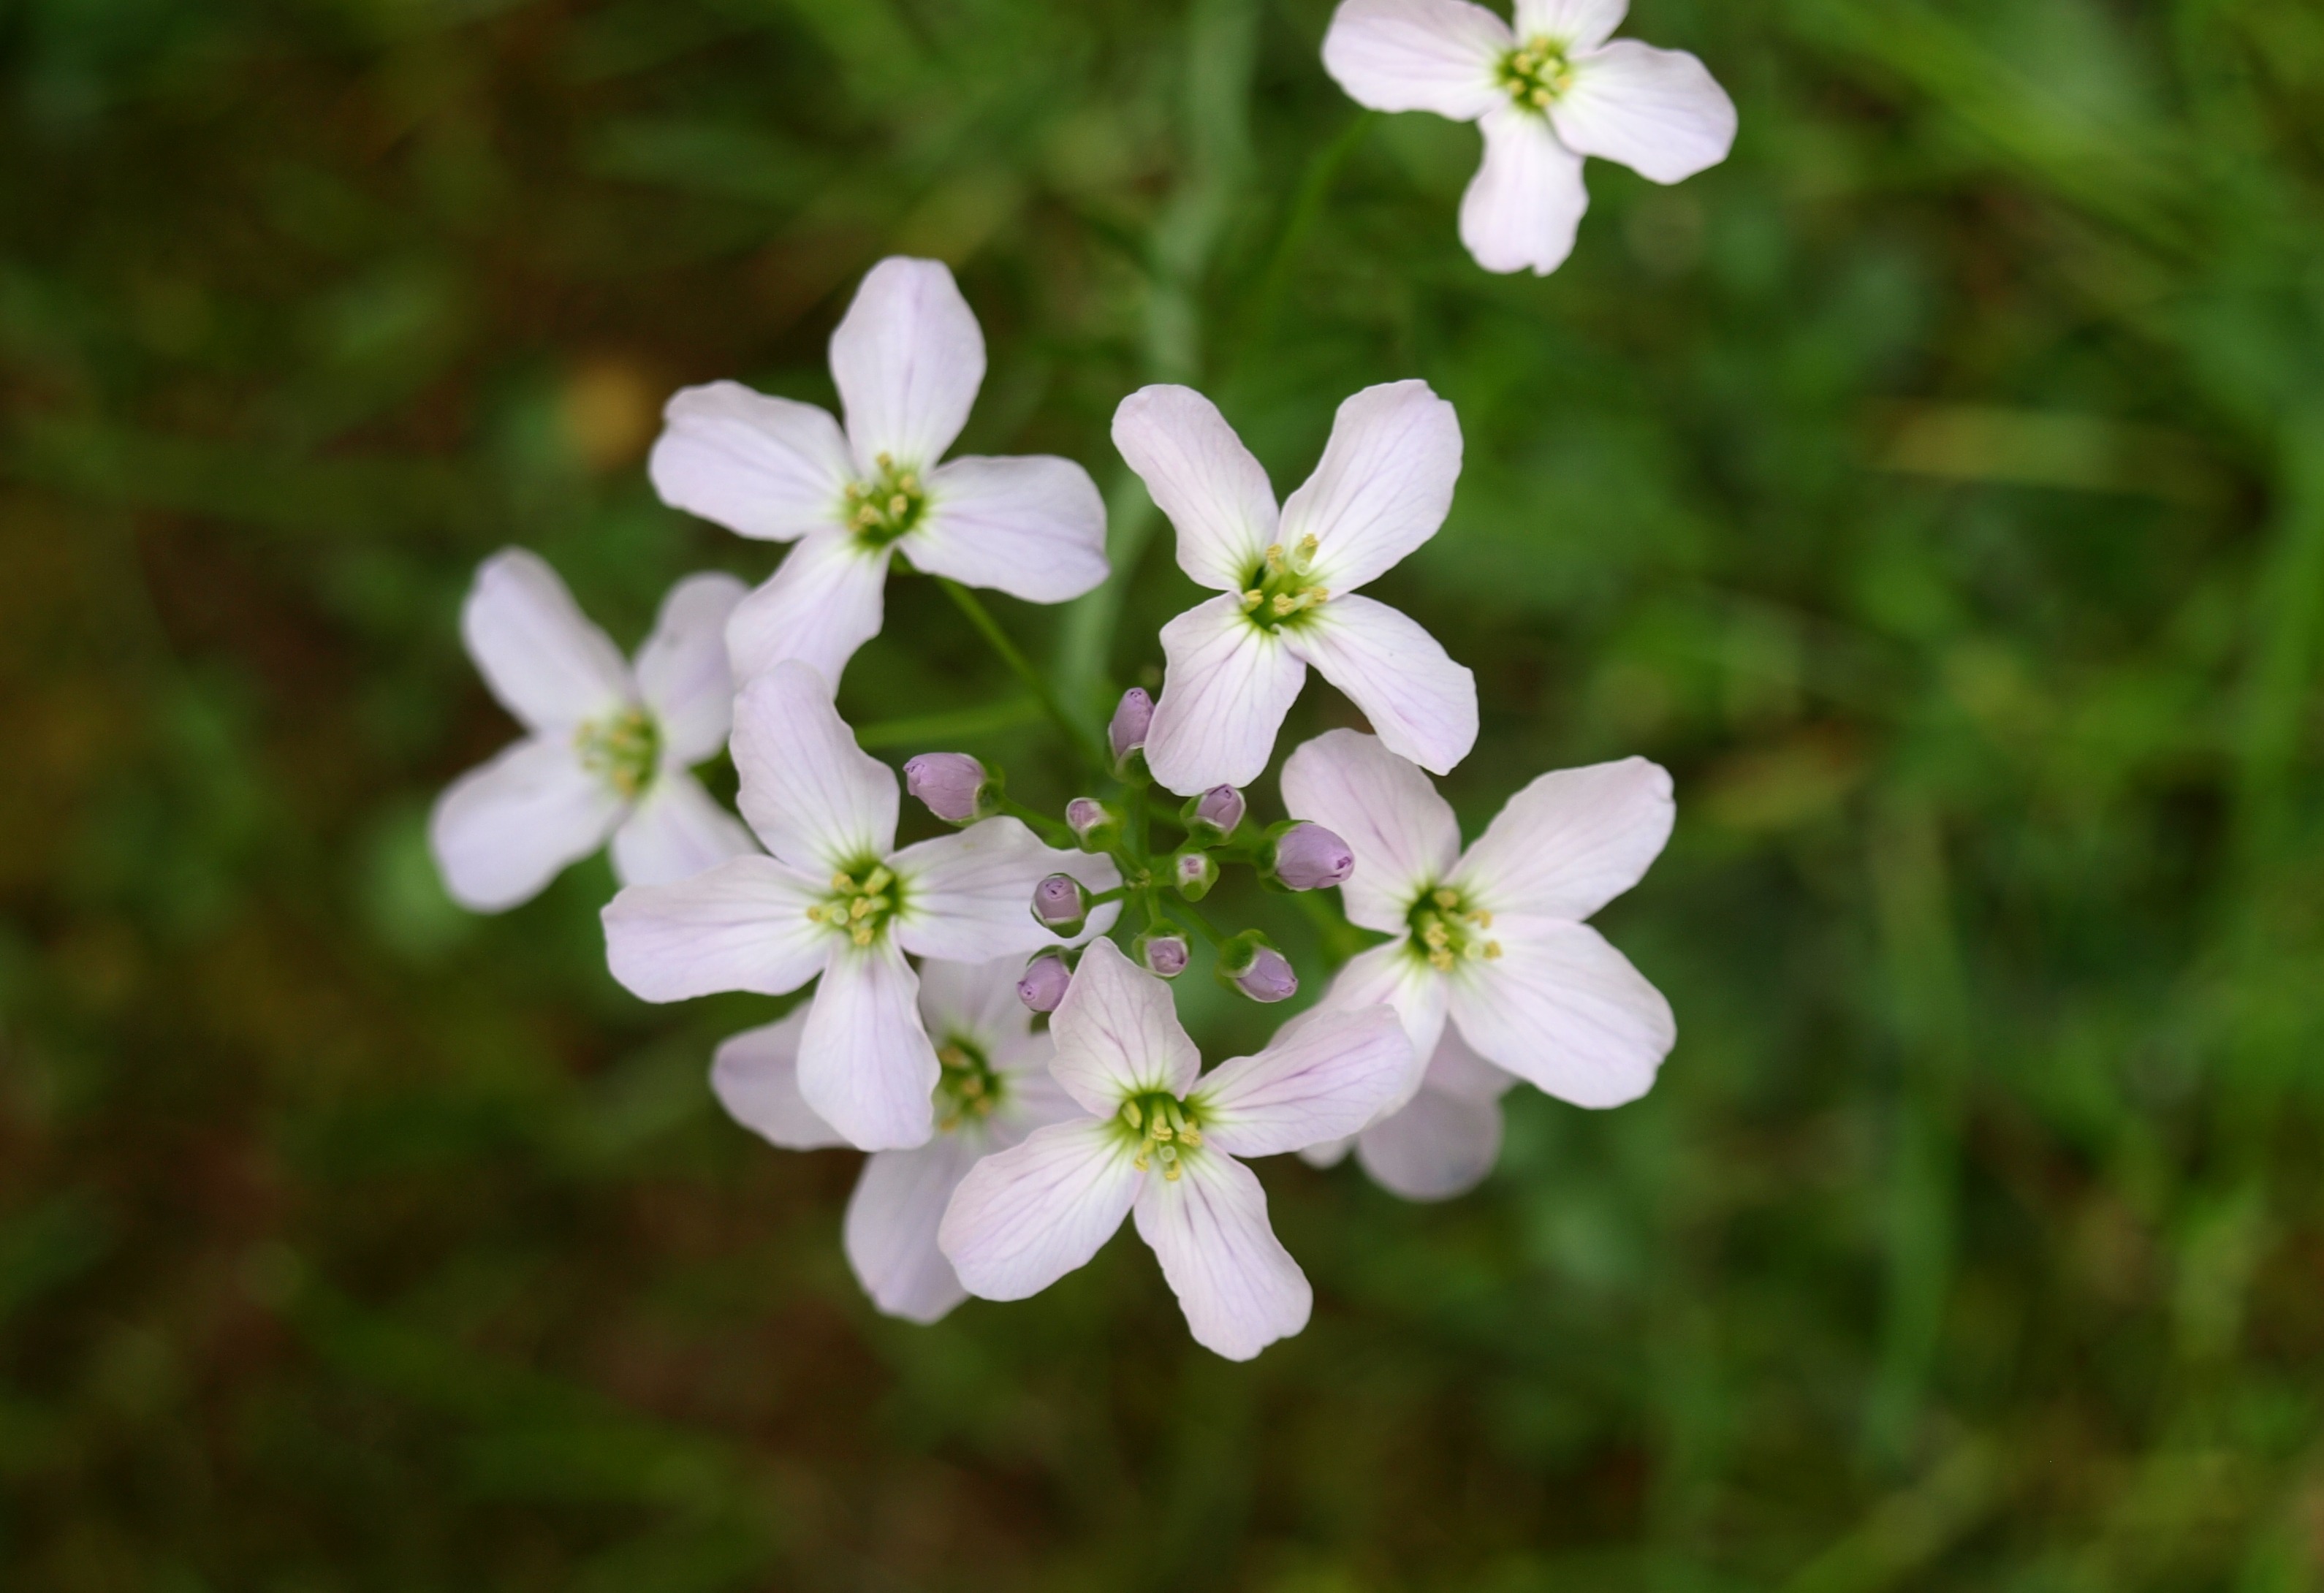
blossom, plant, meadow, flower, petal, herb, produce, botany, flora, wildflower, bud, macro photography, flowering plant, cuckoo flower, light purple, land plant, dame's rocket, centaurium, heath orchid